Marina Kroschina

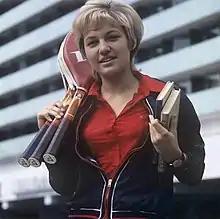
Kroschina in 1971

Marina Vasilyevna Kroschina (18 April 1953 — 4 July 2000) was a Ukrainian tennis player who competed for the Soviet Union. She won the 1971 Wimbledon girls' singles championships while competing for the Kazakh SSR, her country of birth.